Evo Morales grounding incident

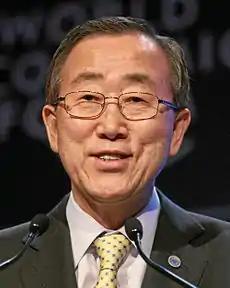
U.N. Secretary-General Ban Ki-moon asserted that "a head of state and his or her aircraft enjoy immunity and inviolability"

France apologized for the incident immediately. The Spanish ambassador to Bolivia apologized two weeks later, citing inappropriate procedures. The Italians and Portuguese sent official explanations to the Bolivian Government.